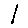
Label: 1